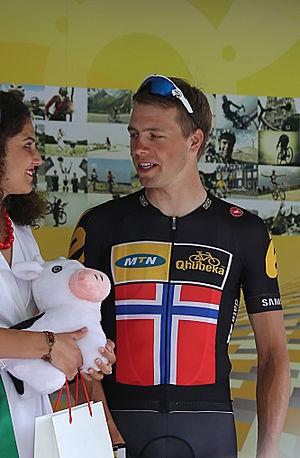
Edvald Boasson Hagen lors du départ de la 8e étape du Tour de France 2015 à Rennes.